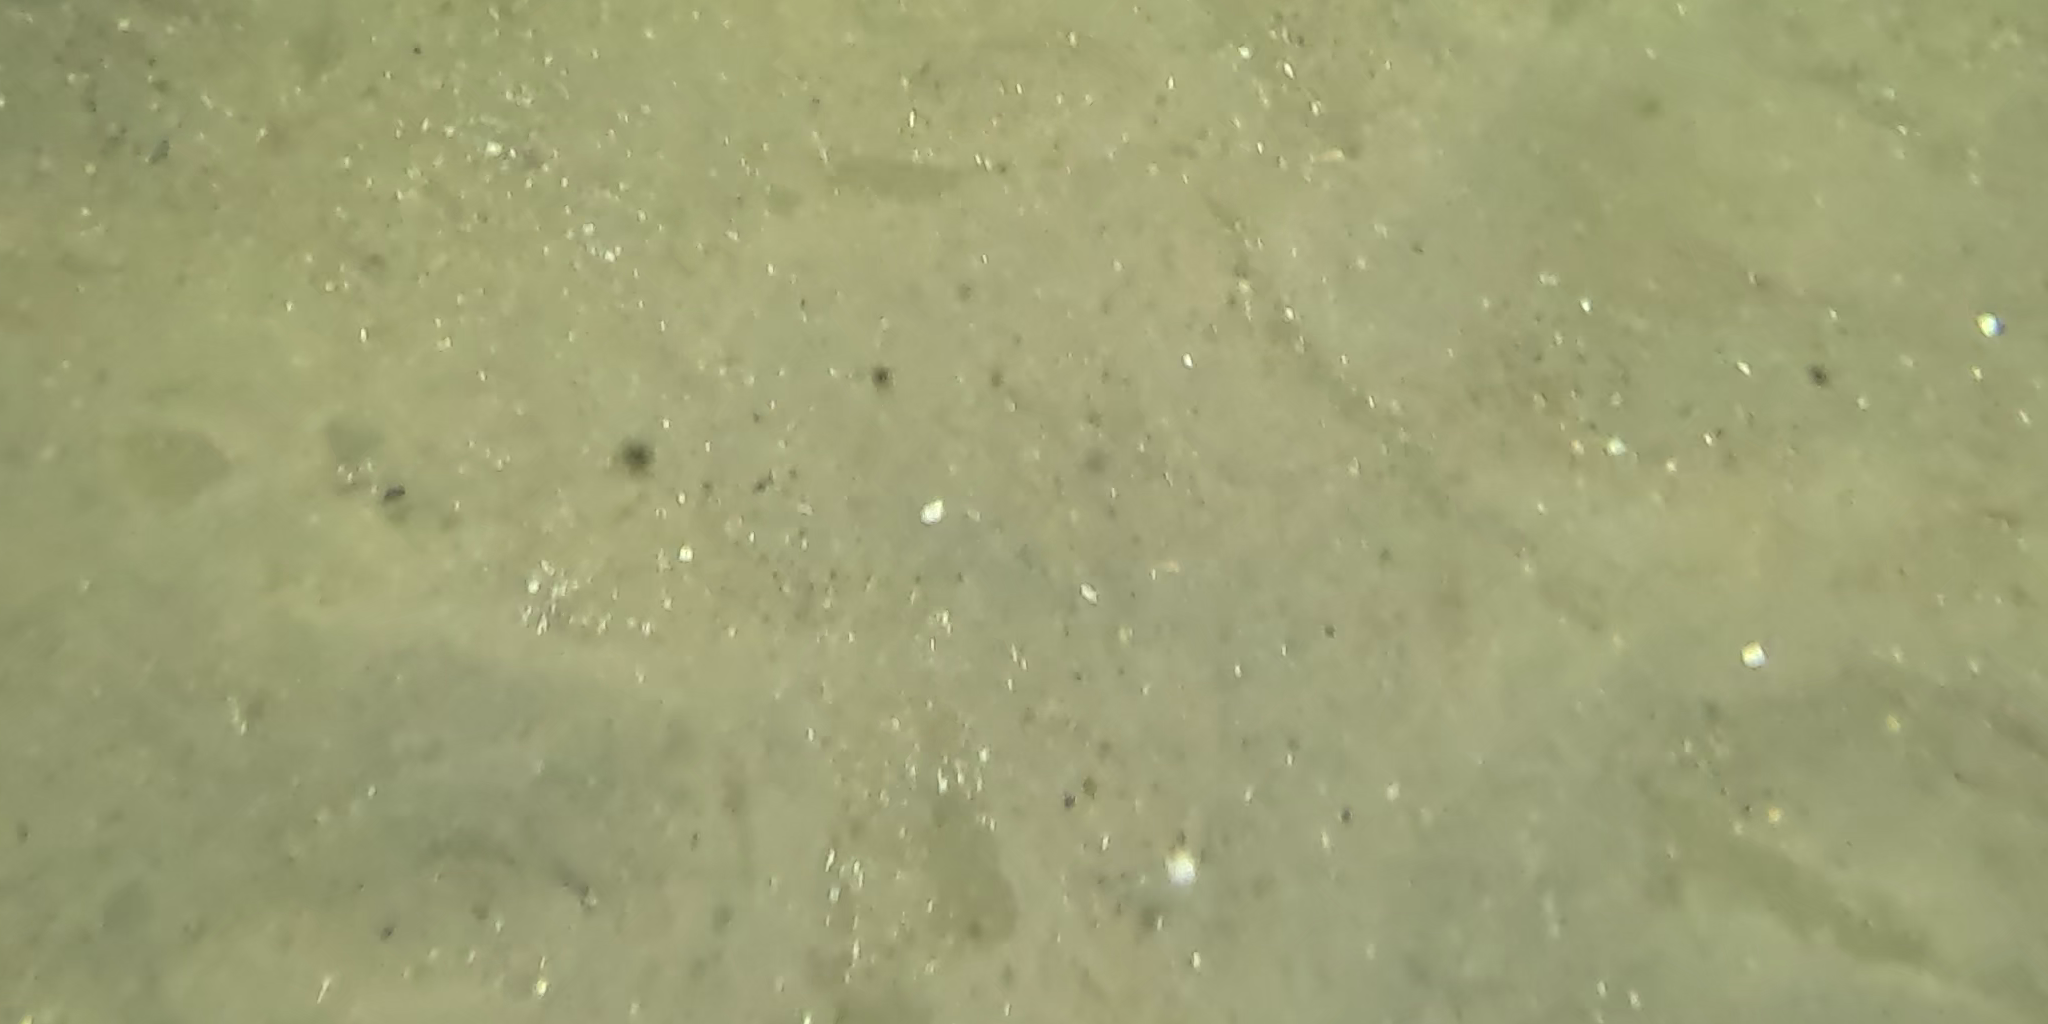
Seabed habitat: sand